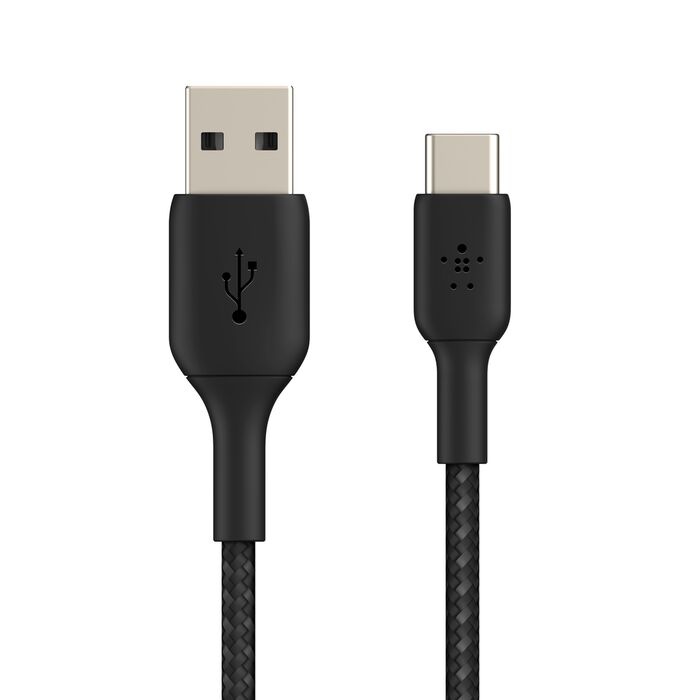
Belkin Boost Charge USB-A to USB-C Braided Cable, 2Mm, Black
Belkin Boost Charge USB-A to USB-C Braided Cable, 2Mm, Black Model Number: CAB002bt2MBK Brand: BELKIN Type: Fast Charger Cable Length: 2Mm Color: Black More Features The cable is part of Belkin’s “Boost Charge” braided-cable family, specifically the USB-A male USB-C male variant. Its datasheet confirms compatibility for charging and syncing USB-C devices from a USB-A port. The datasheet lists available lengths of 2 m (6.6 ft). The exterior is braided nylon (premium look and feel) and the cable is USB-IF certified according to the spec sheet. It supports both charging and data transfer (though the spec sheet does not highlight extremely high data rates).
Brand: Belkin
Category: Electronics > Electronics Accessories > Cables > Storage & Data Transfer Cables > USB Cables